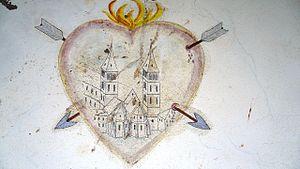
Dessin se trouvant sur le mur de la ferme et représentant une partie de l'ancienne abbaye de Marbach
L'abbaye de Marbach est un ancien prieuré d'Alsace occupé depuis le XIIᵉ siècle par des chanoines réguliers de saint Augustin. Cette célèbre abbaye fut plus tard la maison mère de plusieurs autres établissements monastiques fondés dans le Haut-Rhin, en Allemagne et en Suisse. Elle se trouve sur un terrain élevé au-dessus des communes d'Obermorschwihr et de Vœgtlinshoffen et fut vendue en 1791 au cours de la Révolution française. Son nouveau propriétaire fit pratiquement démolir entièrement les bâtiments de l'abbaye entre 1791 et 1806. Les deux tours de l'église sont démolies à leur tour en 1830. Seuls quelques vestiges subsistent encore de nos jours dont le narthex et la ferme.